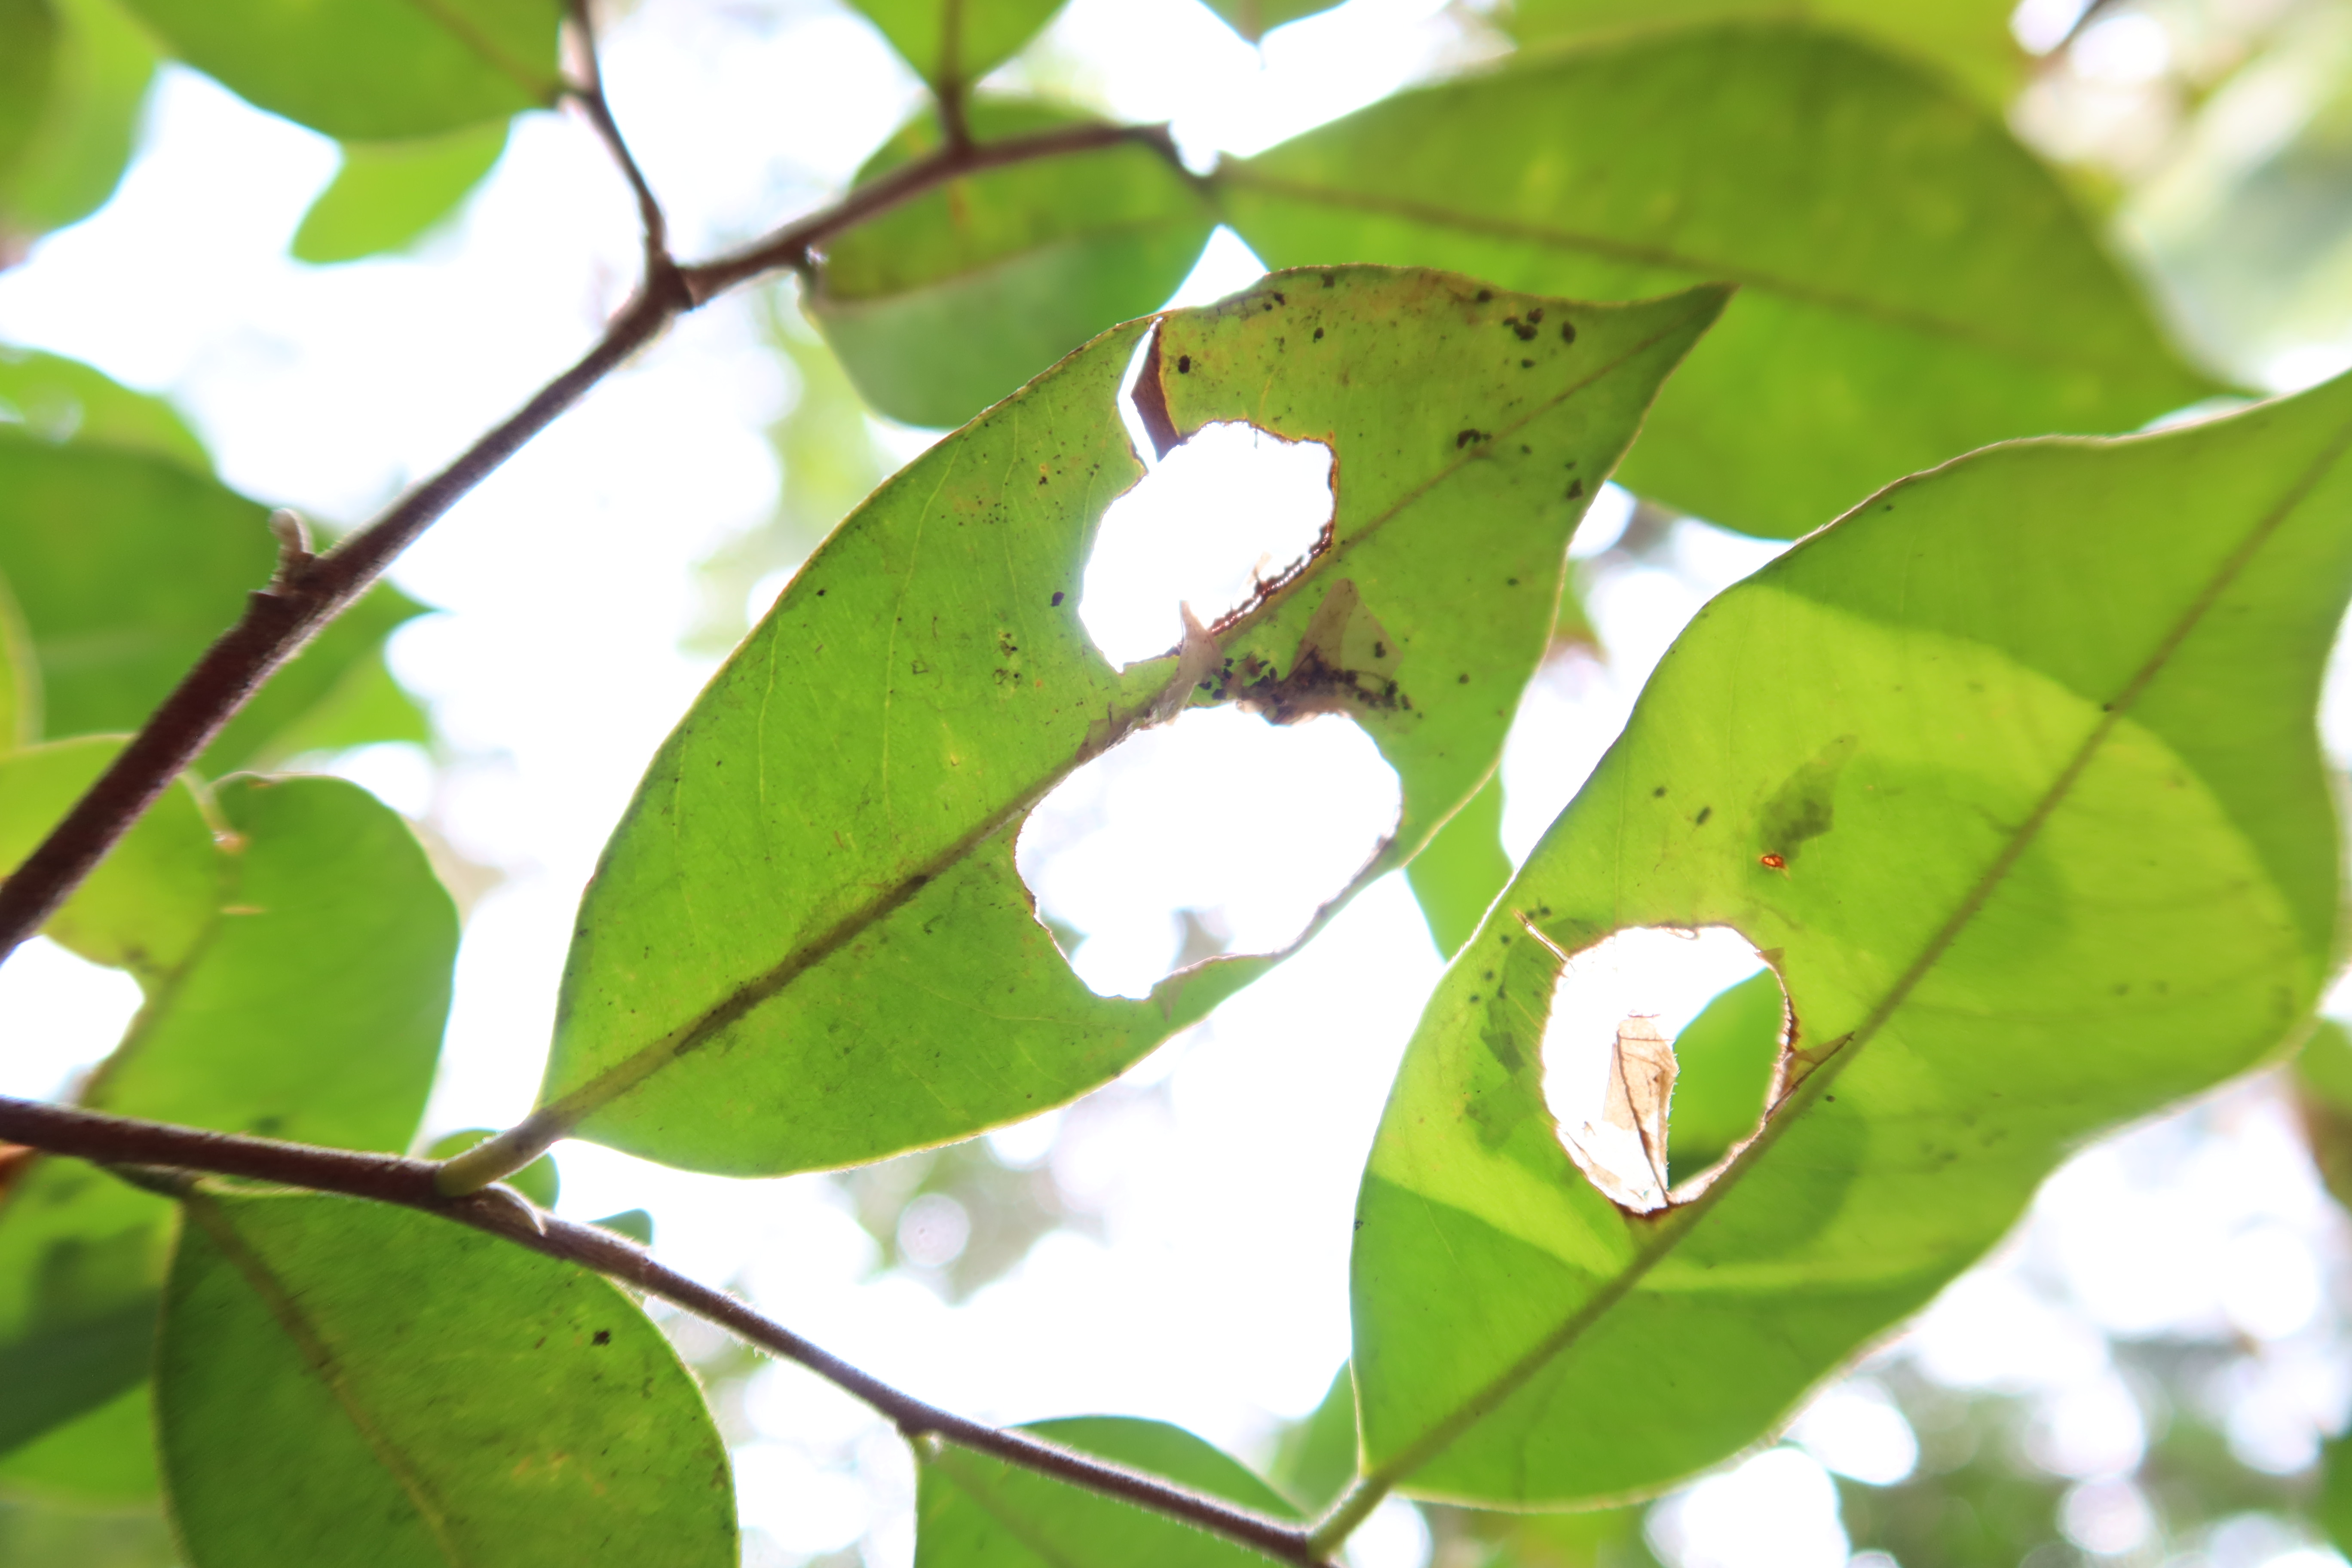
Label: Translucent lesion